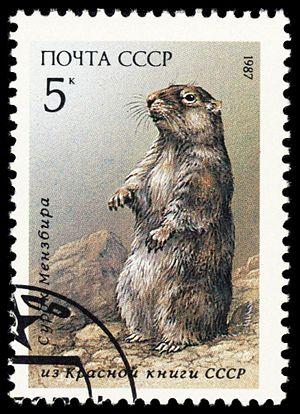
Marmota menzbieri est une espèce de marmottes de la famille des Sciuridae.